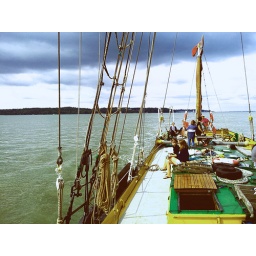
The last boat (barely) standing - after the epic drinking session by the Pirata &amp;amp; Work Club chumps